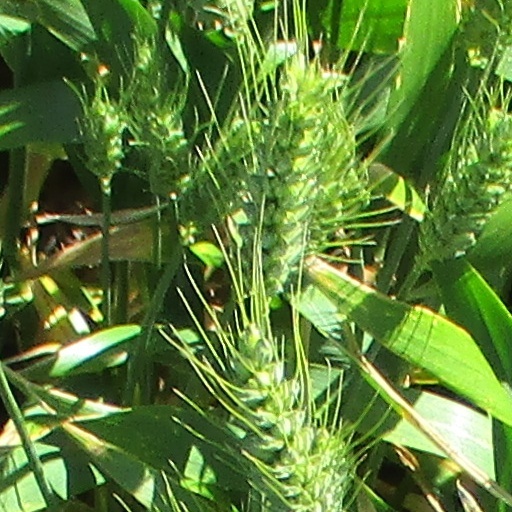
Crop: wheat